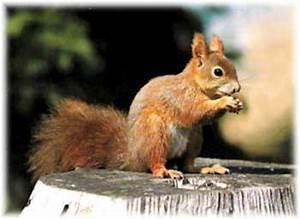
squirrel